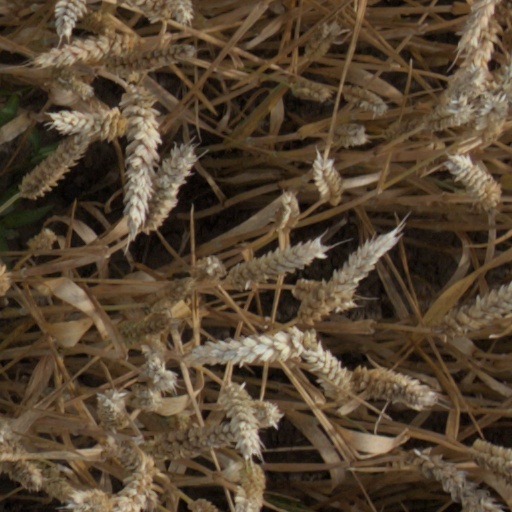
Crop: wheat